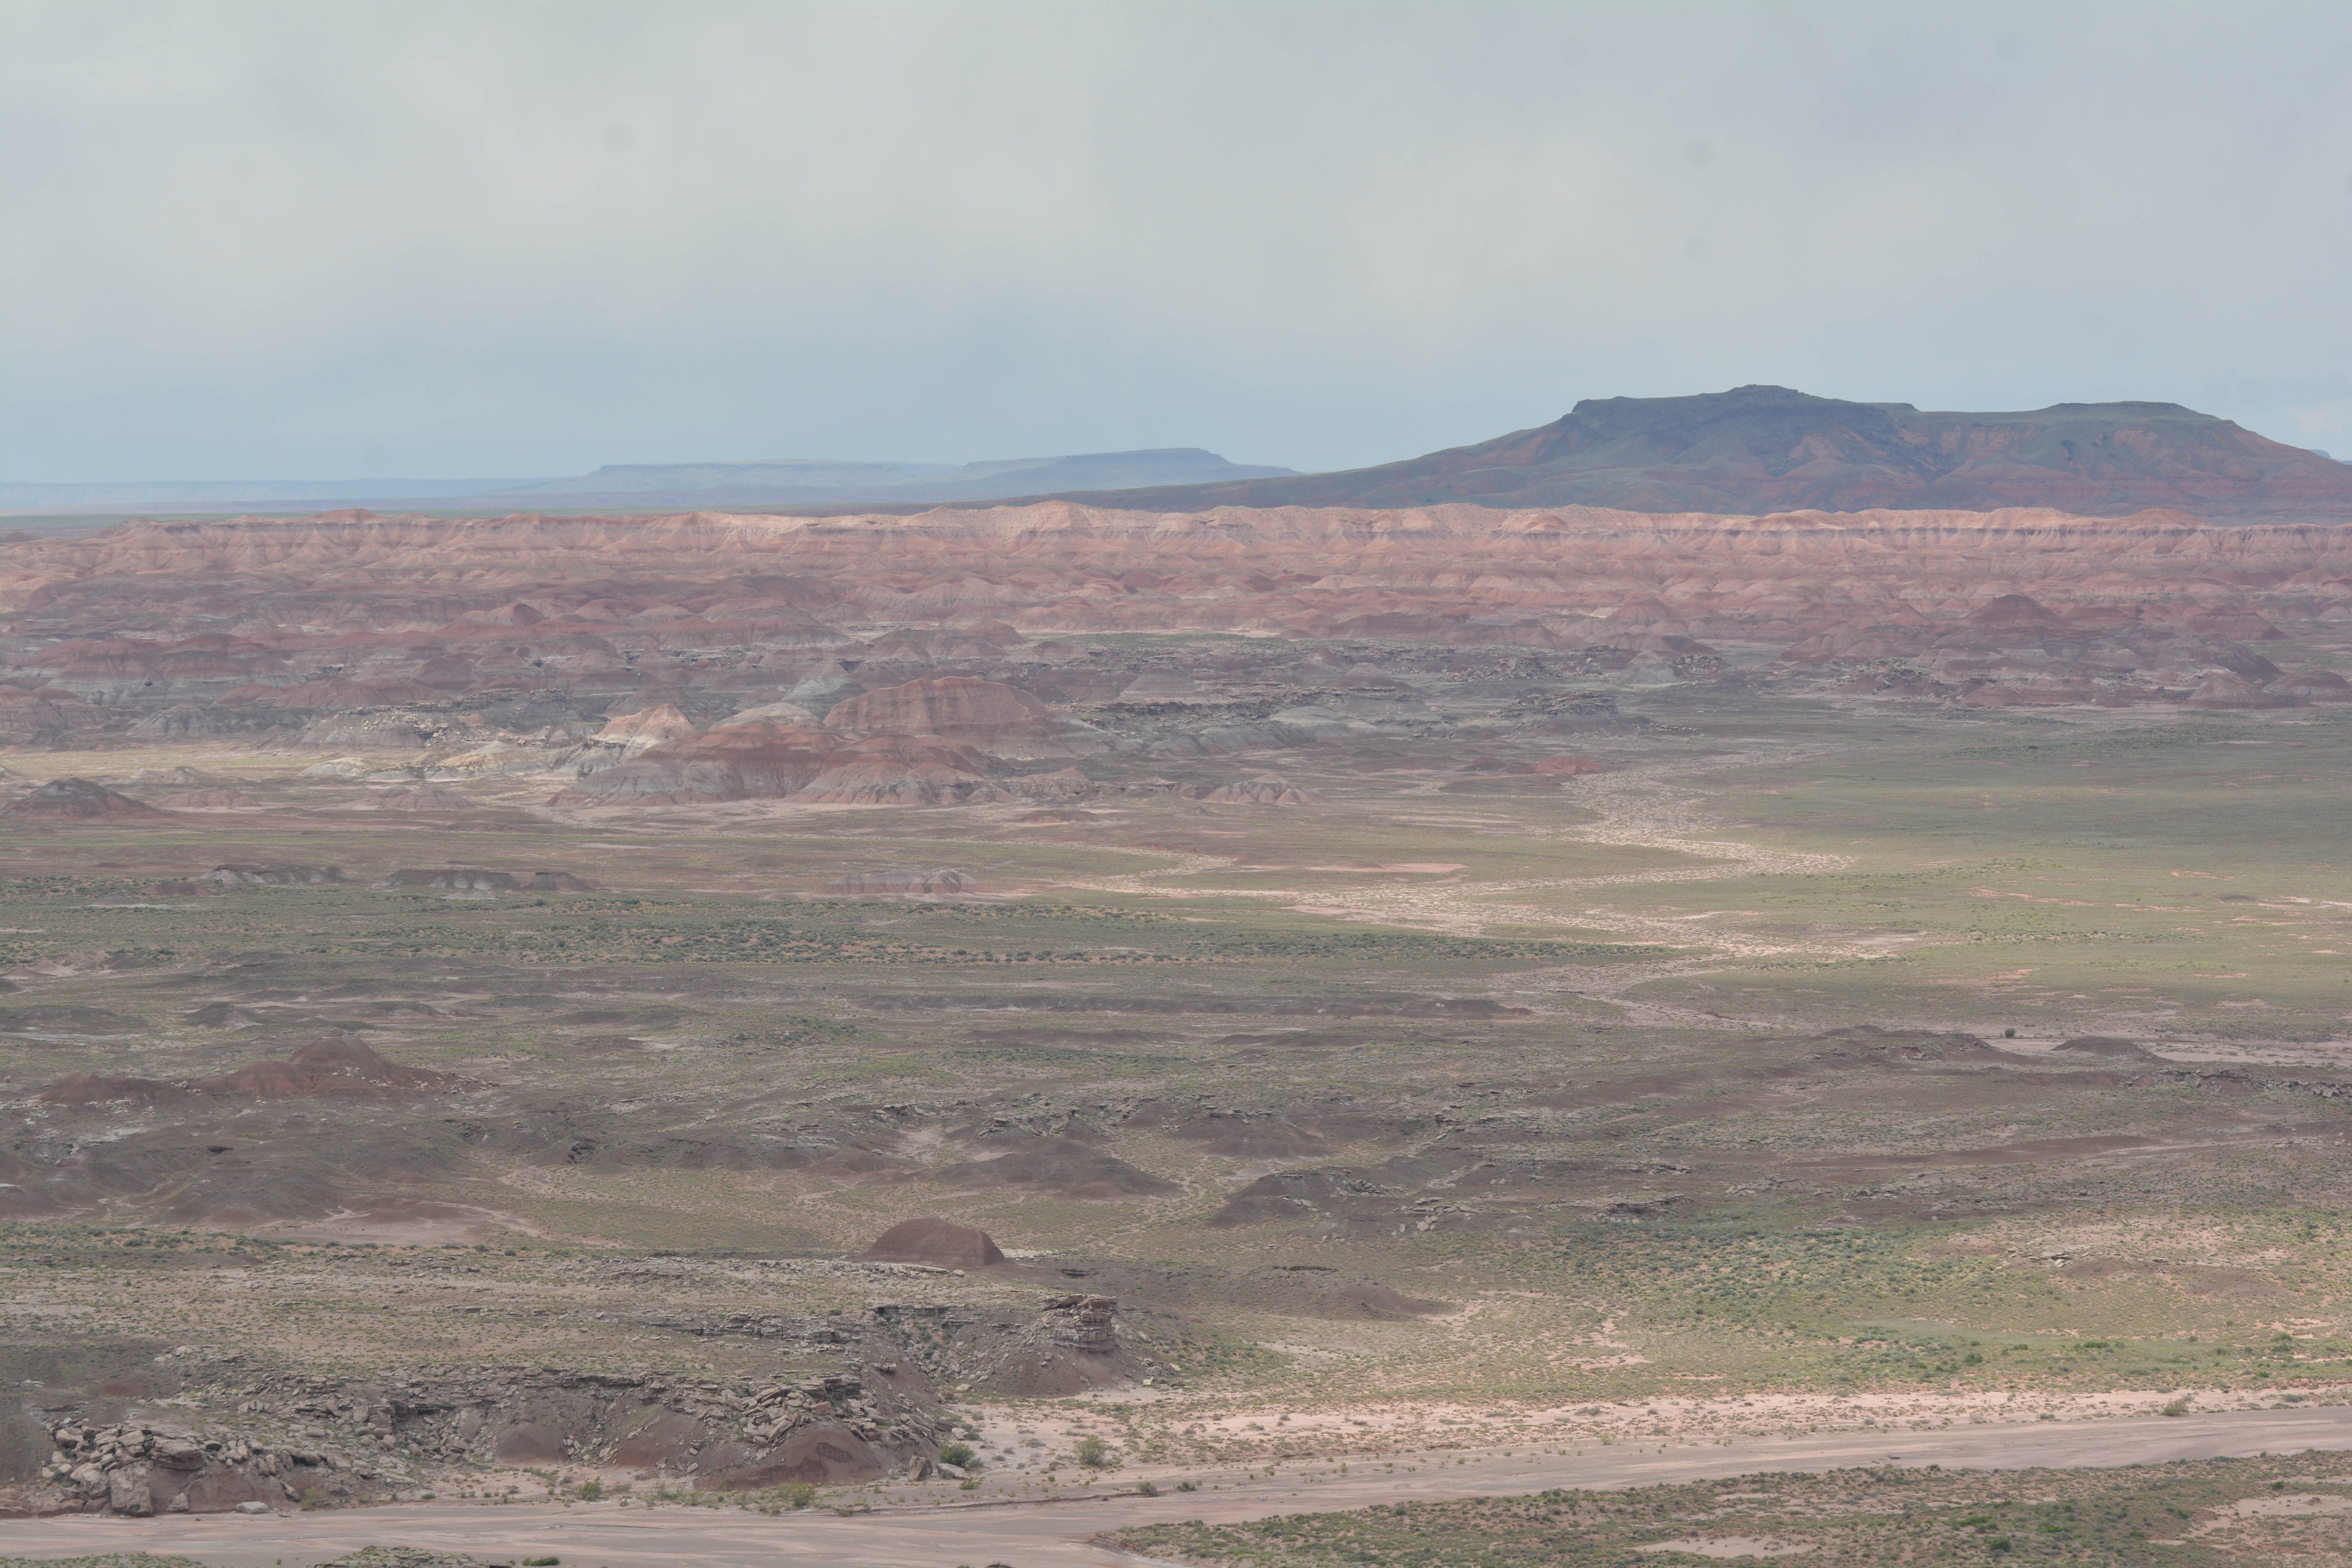
landscape, wilderness, mountain, prairie, hill, desert, valley, soil, savanna, plain, geology, grassland, badlands, plateau, marccooper, painteddesert, petrifiedforest, route66, holbrook, arizonalandscape, fell, habitat, loch, ecosystem, tundra, butte, steppe, landform, natural environment, geographical feature, aeolian landform, ecoregion